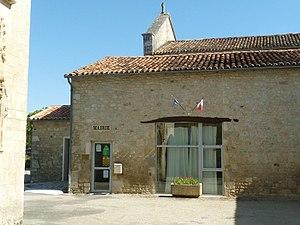
mairie de St-Amant-de-Bonnieure (16), France
Saint-Amant-de-Bonnieure est une ancienne commune du Sud-Ouest de la France, située dans le département de la Charente.